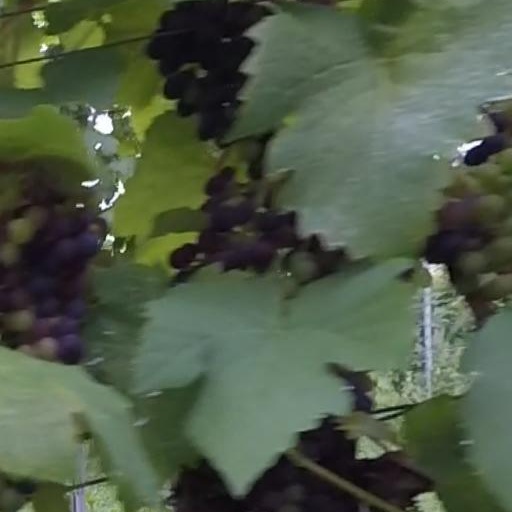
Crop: grape